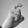
ASL letter: X